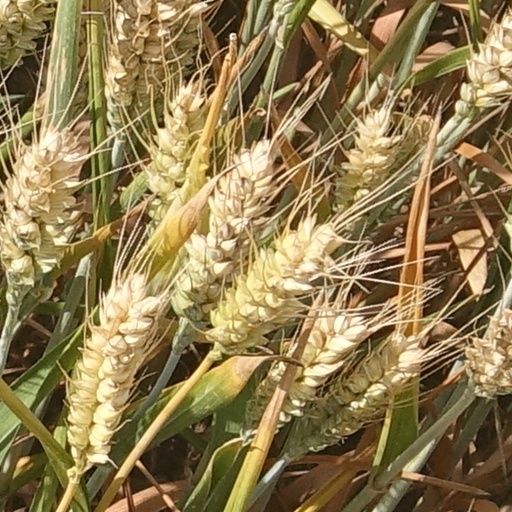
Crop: wheat